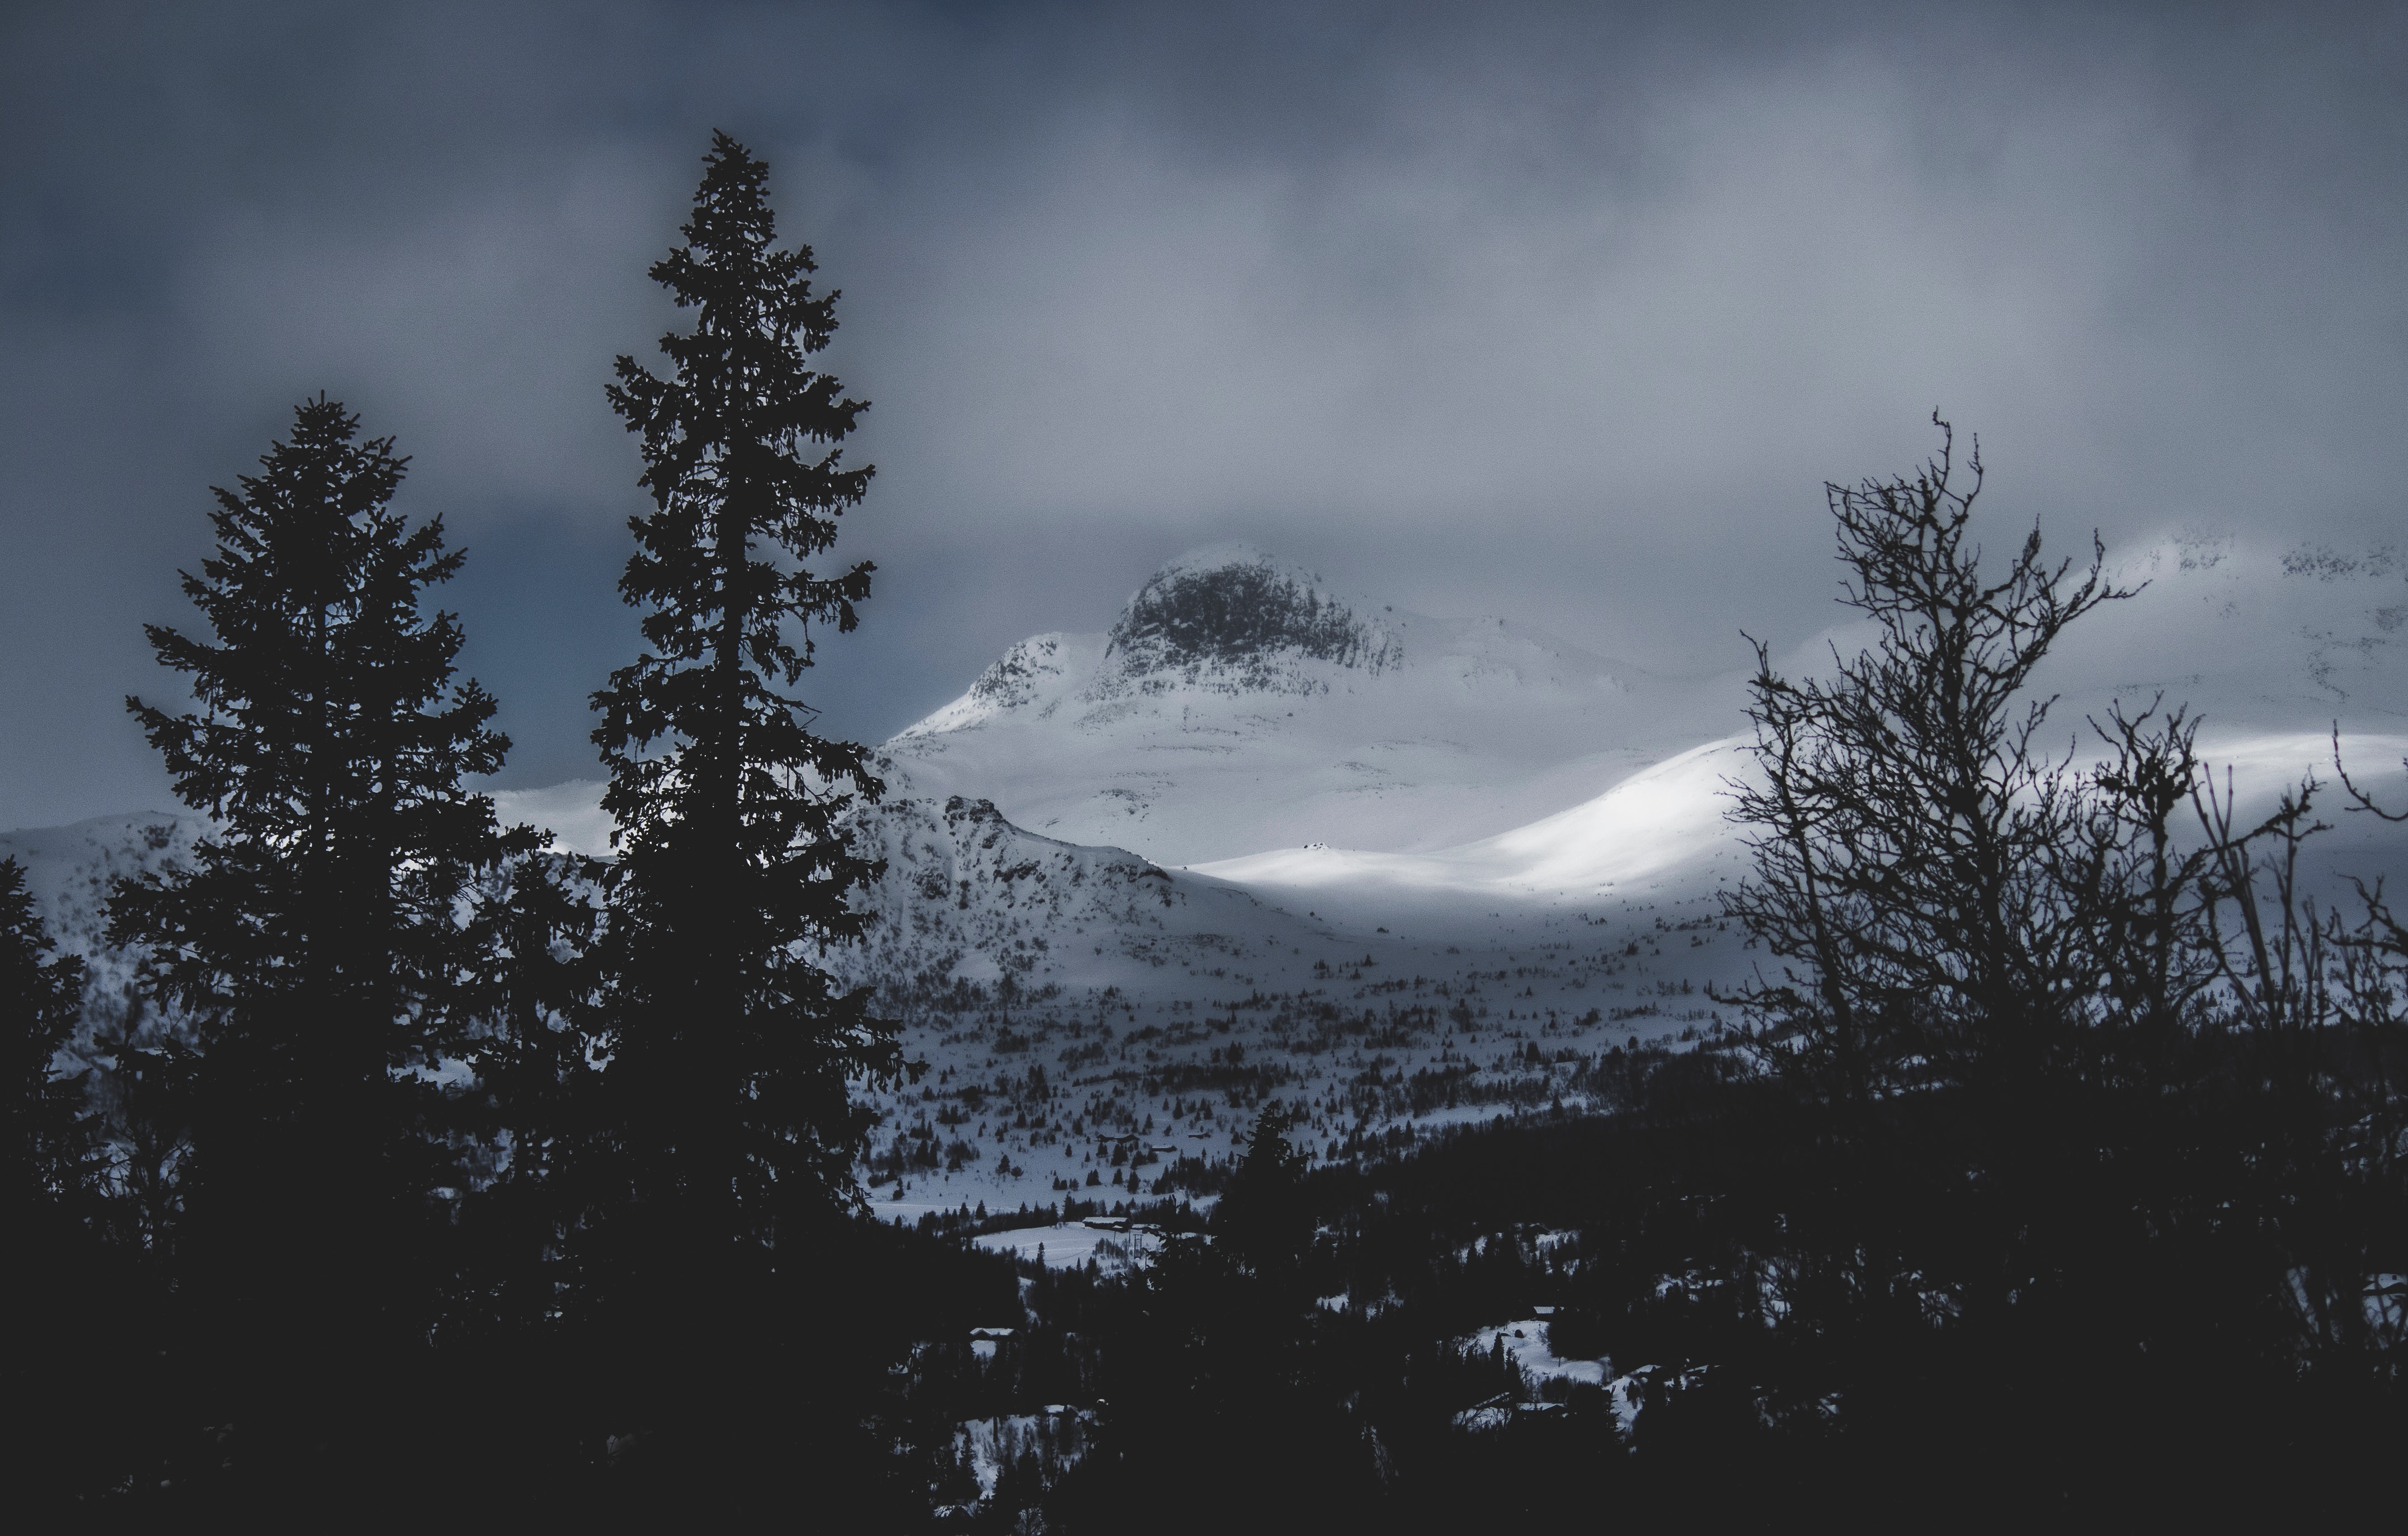
sky, tree, nature, snow, cloud, atmospheric phenomenon, winter, mountain, wilderness, natural environment, atmosphere, forest, spruce fir forest, biome, highland, woody plant, tropical and subtropical coniferous forests, geological phenomenon, plant, freezing, landscape, mountain range, branch, mist, black and white, hill station, hill, fir, meteorological phenomenon, pine family, fell, alps, sunlight, fog, temperate coniferous forest, national park, pine, monochrome photography, evening, conifer, ridge, summit, world, darkness